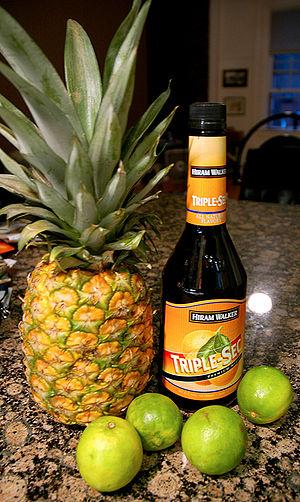
Le triple sec est une liqueur d'écorces d'orange utilisée dans de très nombreux cocktails et recettes, résultant d'une triple distillation d'écorces d'oranges douces et amères.